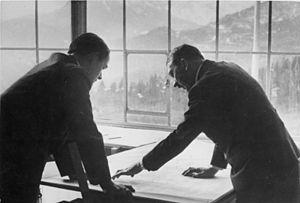
Adolf Hitler [ˈadɔlf ˈhɪtlɐ] est un idéologue et homme d'État allemand, né le 20 avril 1889 à Braunau am Inn en Autriche-Hongrie et mort par suicide le 30 avril 1945 à Berlin. Fondateur et figure centrale du nazisme, il prend le pouvoir en Allemagne en 1933 et instaure une dictature totalitaire, impérialiste, antisémite et raciste désignée sous le nom de Troisième Reich.